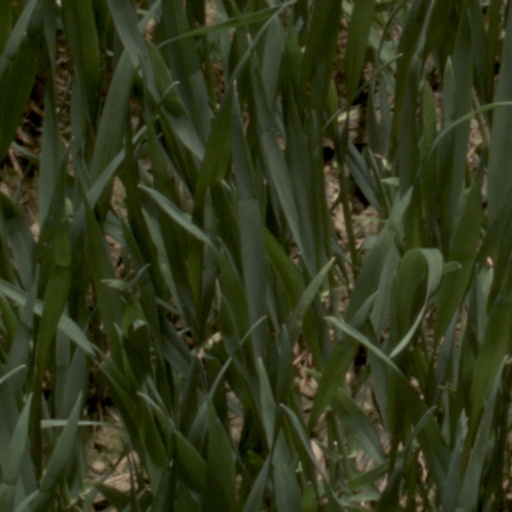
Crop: wheat